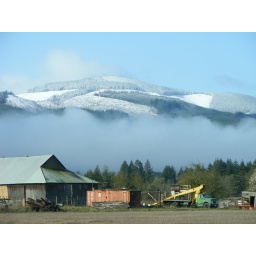
Taken out of the truck window in the Boistfort Valley, Chehalis River catchment basin.